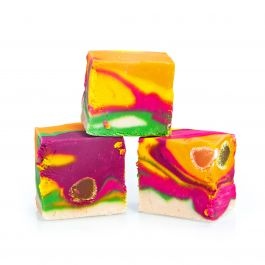
Jelly Beans Fruit Blast Fudge 300g
Brand: kimsemporium
Description Jelly Beans fans will love this unique fudge. The Fudge Factory Jelly Bean Fruit Blast Fudge is a delicious jelly bean flavoured creamy fudge. Ingredients For allergens please see ingredients listed in bold . May contain traces of Nuts, FUDGE: Sugar, Glucose Syrup, Hydrogentaed Palm Kernel Oil, Sweetened Condensed Milk , Fondant (Sugar, Glucose Syrup, Water), Salt, Soya Lecithin, Preservative (Potassium Sorbate), Colours (E171,E122,E142,E102,E110). JELLY BEAN: Sugar, Glucose Syrup, Cornflour, Water, Citric Acid, Colours (Anthocyannis,Vegetable Carbon, Lutein, Mixed Carotenes), Glazing Agents (Shellac, Carnuaba Wax, Beeswax), Flavourings, Vegetable Oils (Palm, Coconut), Stabaliser (Gum Arabic), Safflower Extract, Spirulina Extract. Warning: E122,E102,E110 may have an adverse effect on activity and attention in children
Category: Food, Beverages & Tobacco > Food Items > Bakery > Fudge